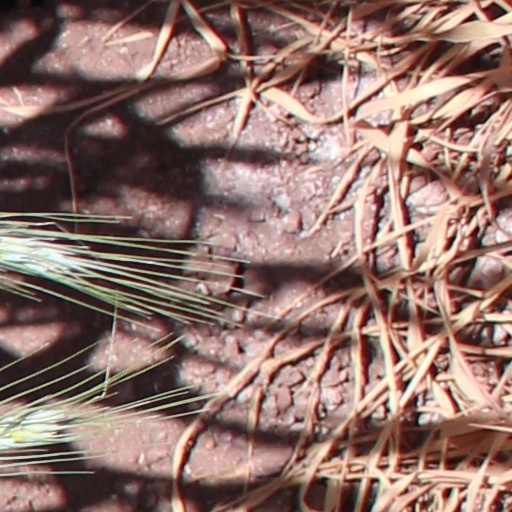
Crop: wheat